Multigate device

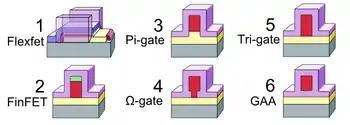
Several multigate models

Dozens of multigate transistor variants may be found in the literature. In general, these variants may be differentiated and classified in terms of architecture (planar vs. non-planar design) and the number of channels/gates (2, 3, or 4).